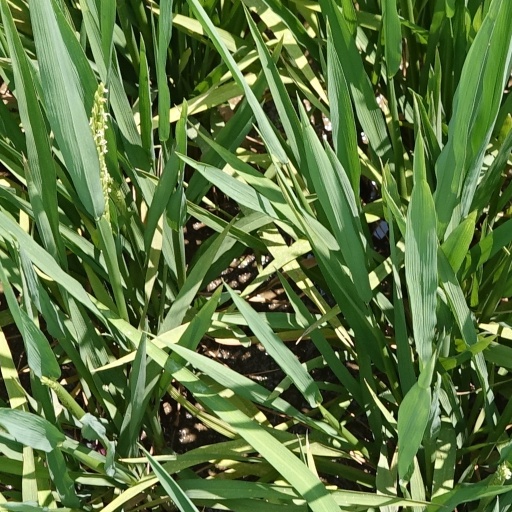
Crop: rice